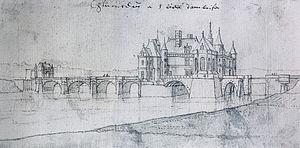
Le château de Chenonceau est un château de la Loire situé en Touraine, sur la commune de Chenonceaux, dans le département d'Indre-et-Loire en région Centre-Val de Loire.